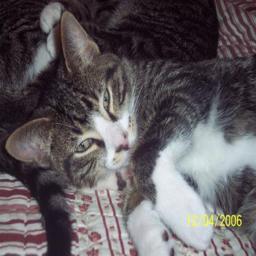
Animal: cats